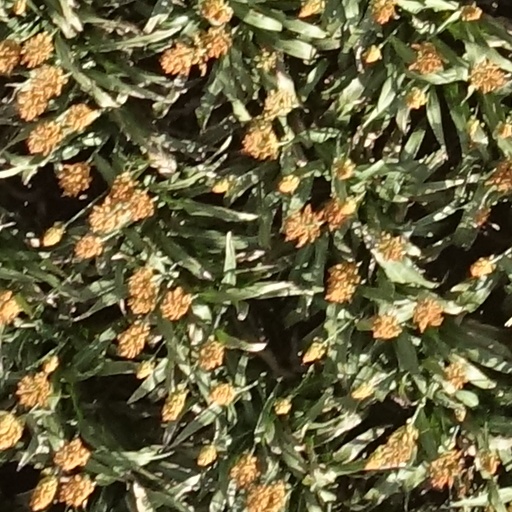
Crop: sorghum